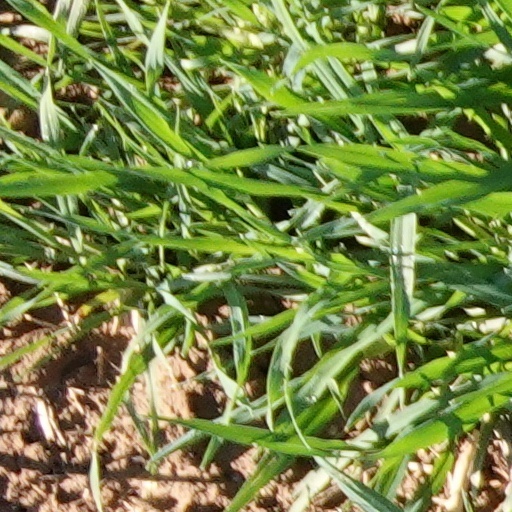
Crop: wheat